South Ostrobothnia

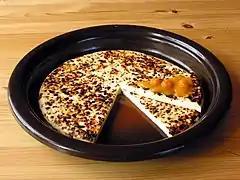
"Leipäjuusto" with cloudberry jam

Notable architecture in South Ostrobothnia include the Lakeuden Risti Church and other buildings in the Aalto Centre in Seinäjoki designed by the South Ostrobothnian-born architect Alvar Aalto. A traditional peasant house, ”pohjalaistalo” (Ostrobothnian house), is a part of the local folk culture.